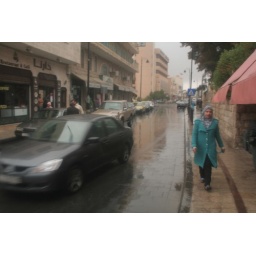
This girl walks down the street enjoing the first rain of the season in Madaba, Jordan.